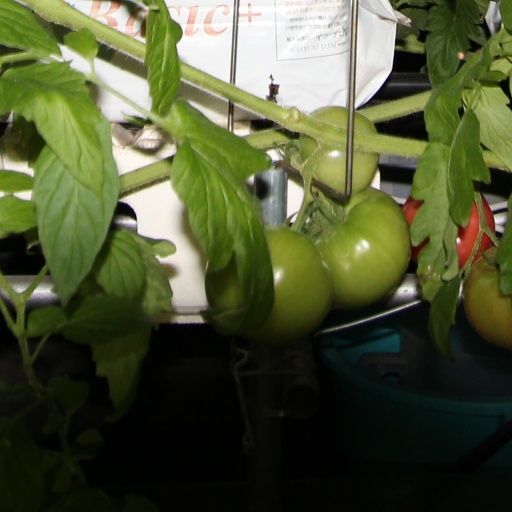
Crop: tomato